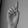
ASL letter: D